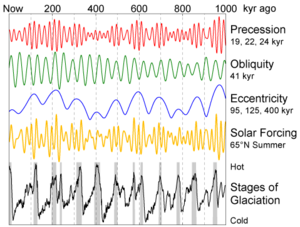
Les paramètres de Milanković sont les paramètres astronomiques qui engendrent des variations cycliques du climat terrestre, les cycles de Milanković. Ces paramètres sont l'excentricité, l'obliquité et la précession. Les paramètres de Milankovitch sont notamment utilisés dans le cadre de la théorie astronomique des paléoclimats.
Un changement climatique, ou dérèglement climatique, correspond à une modification durable des paramètres statistiques du climat global de la Terre ou de ses divers climats régionaux. Ces changements peuvent être dus à des processus intrinsèques à la Terre, à des influences extérieures ou, plus récemment, aux activités humaines.
Le Pléistocène est la première époque géologique du Quaternaire et l'avant-dernière sur l'échelle des temps géologiques. Elle s'étend de 2,58 millions d'années à 11 700 ans avant le présent. Elle est précédée par le Pliocène et suivie par l'Holocène.
Le climat est la distribution statistique des conditions de l'atmosphère terrestre dans une région donnée pendant une période donnée. L'étude du climat est la climatologie. Elle se distingue de la météorologie qui désigne l'étude du temps à court terme et dans des zones ponctuelles.
Une anomalie climatique, fluctuation climatique, accident climatique ou événement climatique est un épisode de plusieurs mois à quelques siècles pendant lequel des variables climatiques et météorologiques sont éloignées d'un état climatique moyen. Ce type d'anomalie ne doit pas être confondu avec un changement climatique, qui traduit le passage d'un état climatique moyen à un autre comme les cycles glaciaires, ni avec la variabilité climatique qui désigne des variations permanentes, cycliques ou non.
L'optimum climatique de l'Holocène est une période interglaciaire qui dura d'environ 9000 à 5000 ans BP, avec néanmoins l'intermède de l'événement climatique de 8200 BP. L'optimum varie dans le temps selon les zones, commençant à certains endroits dès 11 000 ans BP et ne se terminant, en d'autres, que vers 4 000 ans BP. La période est nommée aussi « Hypsithermal » ou « Altithermal ».